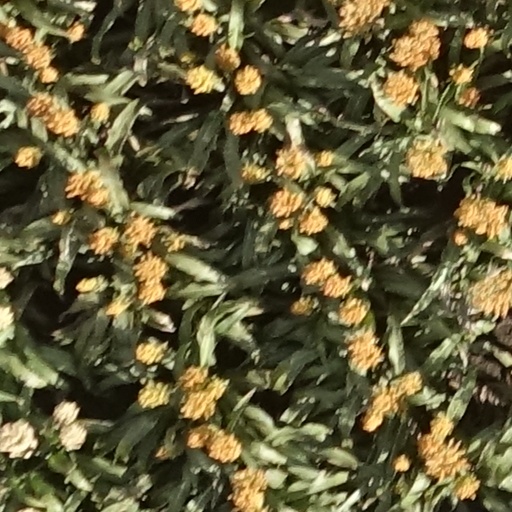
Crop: sorghum